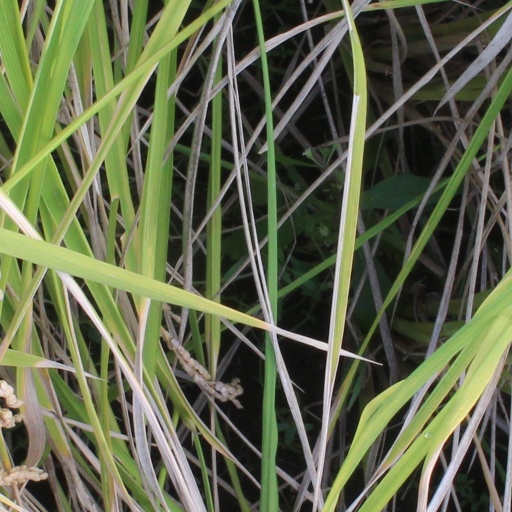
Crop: rice